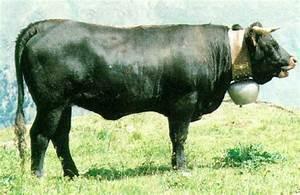
cow